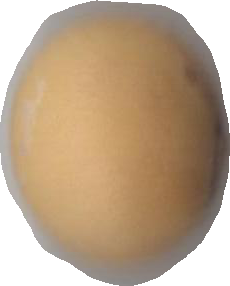
Variety: Dega